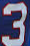
Number: 3